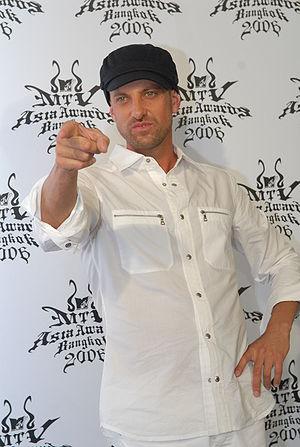
Daniel Robert Powter est un chanteur canadien né le 25 février 1971. Il a grandi au sein d'une famille aisée à Vernon, en Colombie-Britannique. Powter a démontré son intérêt de chanteur à sa mère, qui était pianiste, en suivant des cours de chant dès son jeune âge.